The Ambassadors (Holbein)

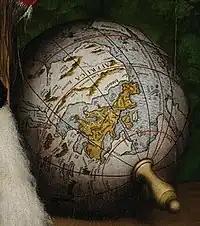
Detail - Terrestrial Globe - from The Ambassadors - Holbein

Before the publication of Mary F. S. Hervey's "Holbein's Ambassadors: The Picture and the Men" in 1900, the identity of the two figures in the picture had long been a subject of intense debate. In 1890, Sidney Colvin was the first to propose the figure on the left as Jean de Dinteville, Seigneur of Polisy (1504–1555), French ambassador to the court of Henry VIII for most of 1533. Shortly afterwards, the cleaning of the picture revealed that his seat of Polisy is one of only four French places marked on the globe.